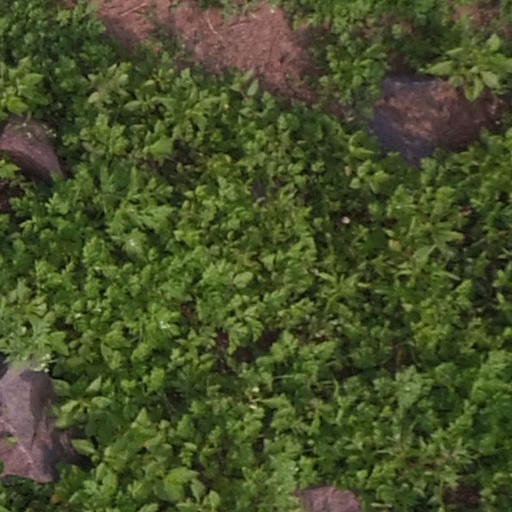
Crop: maize; corn